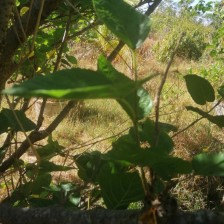
Variety: BlackAustralia